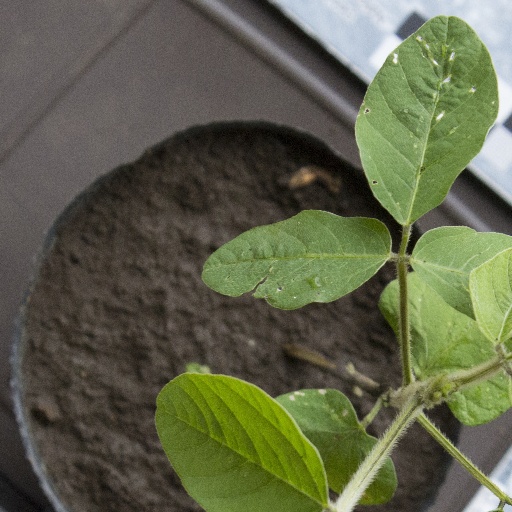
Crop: soybean